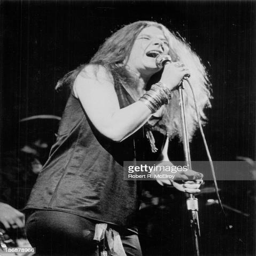
blues artist performs onstage at an unknown venue